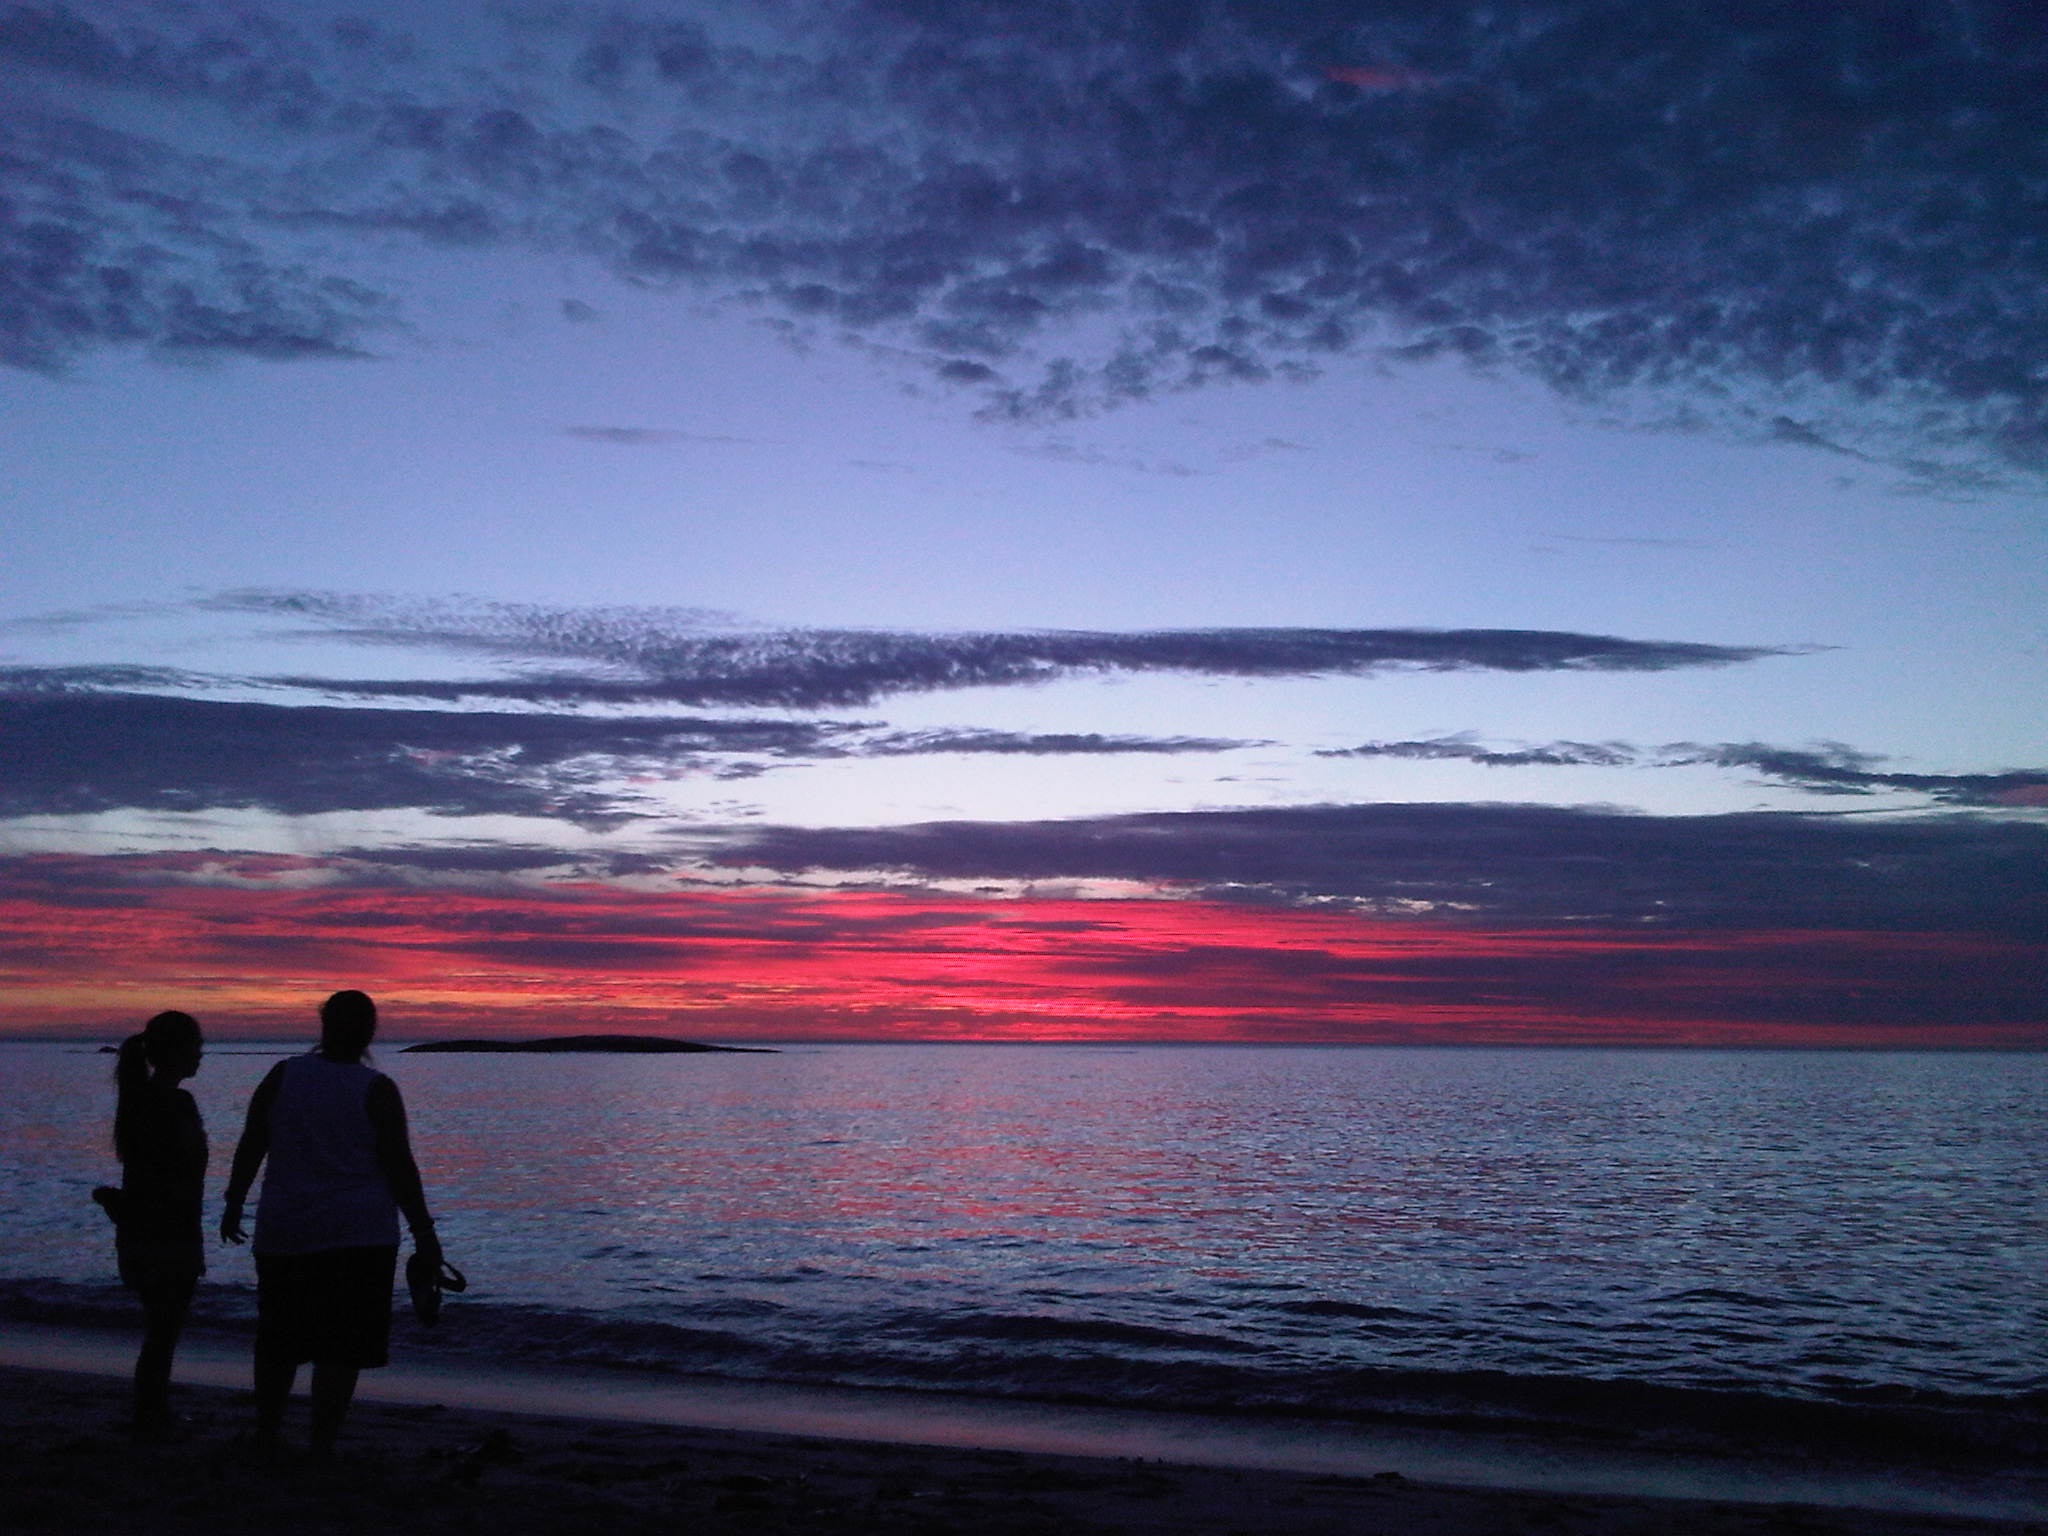
beach, sea, coast, ocean, horizon, cloud, sky, sunrise, sunset, morning, shore, wave, dawn, dusk, evening, afterglow, camps bay beach, camps bay sunset, couple on camps bay beach at sunset, wind wave